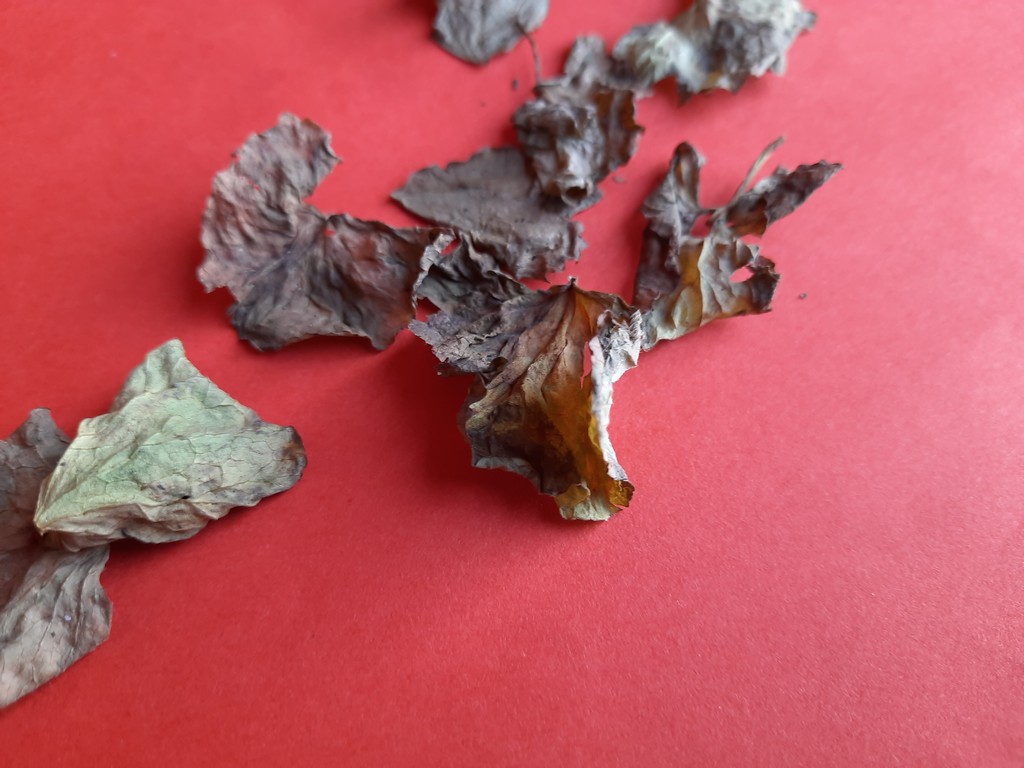
Label: Dried